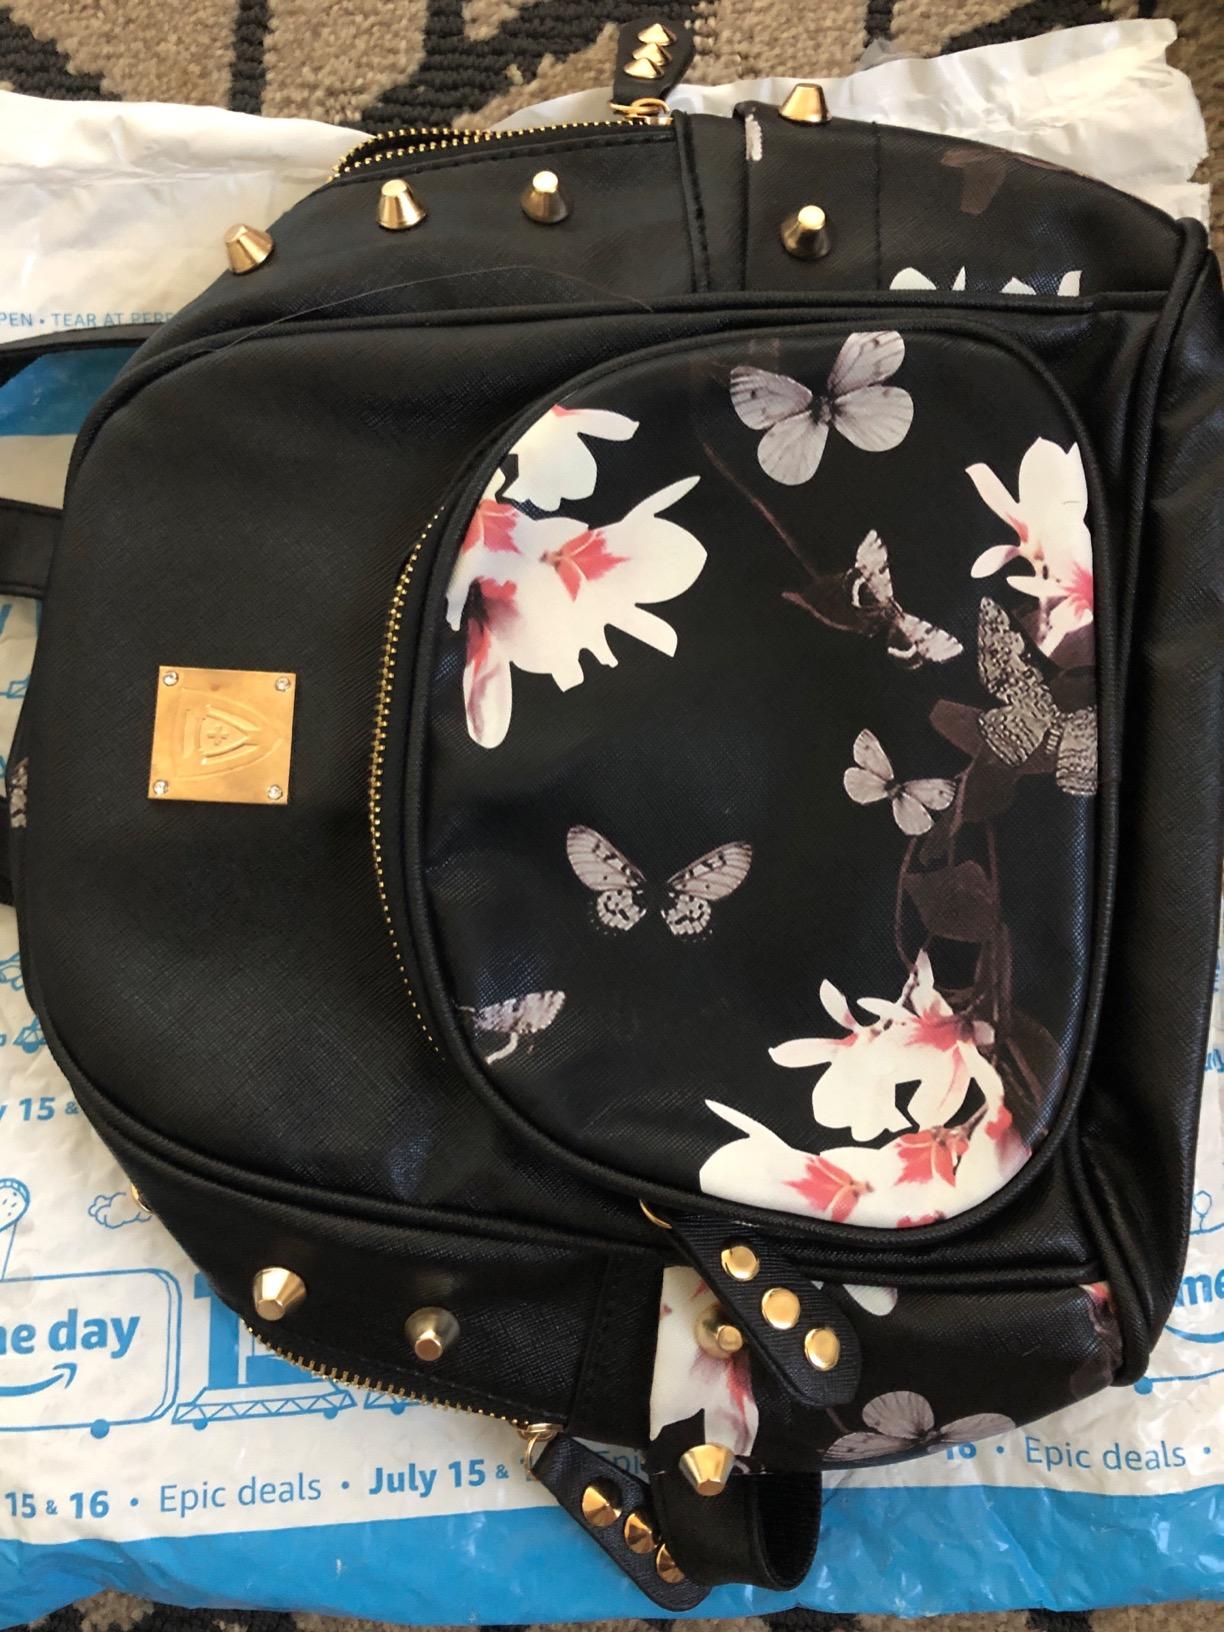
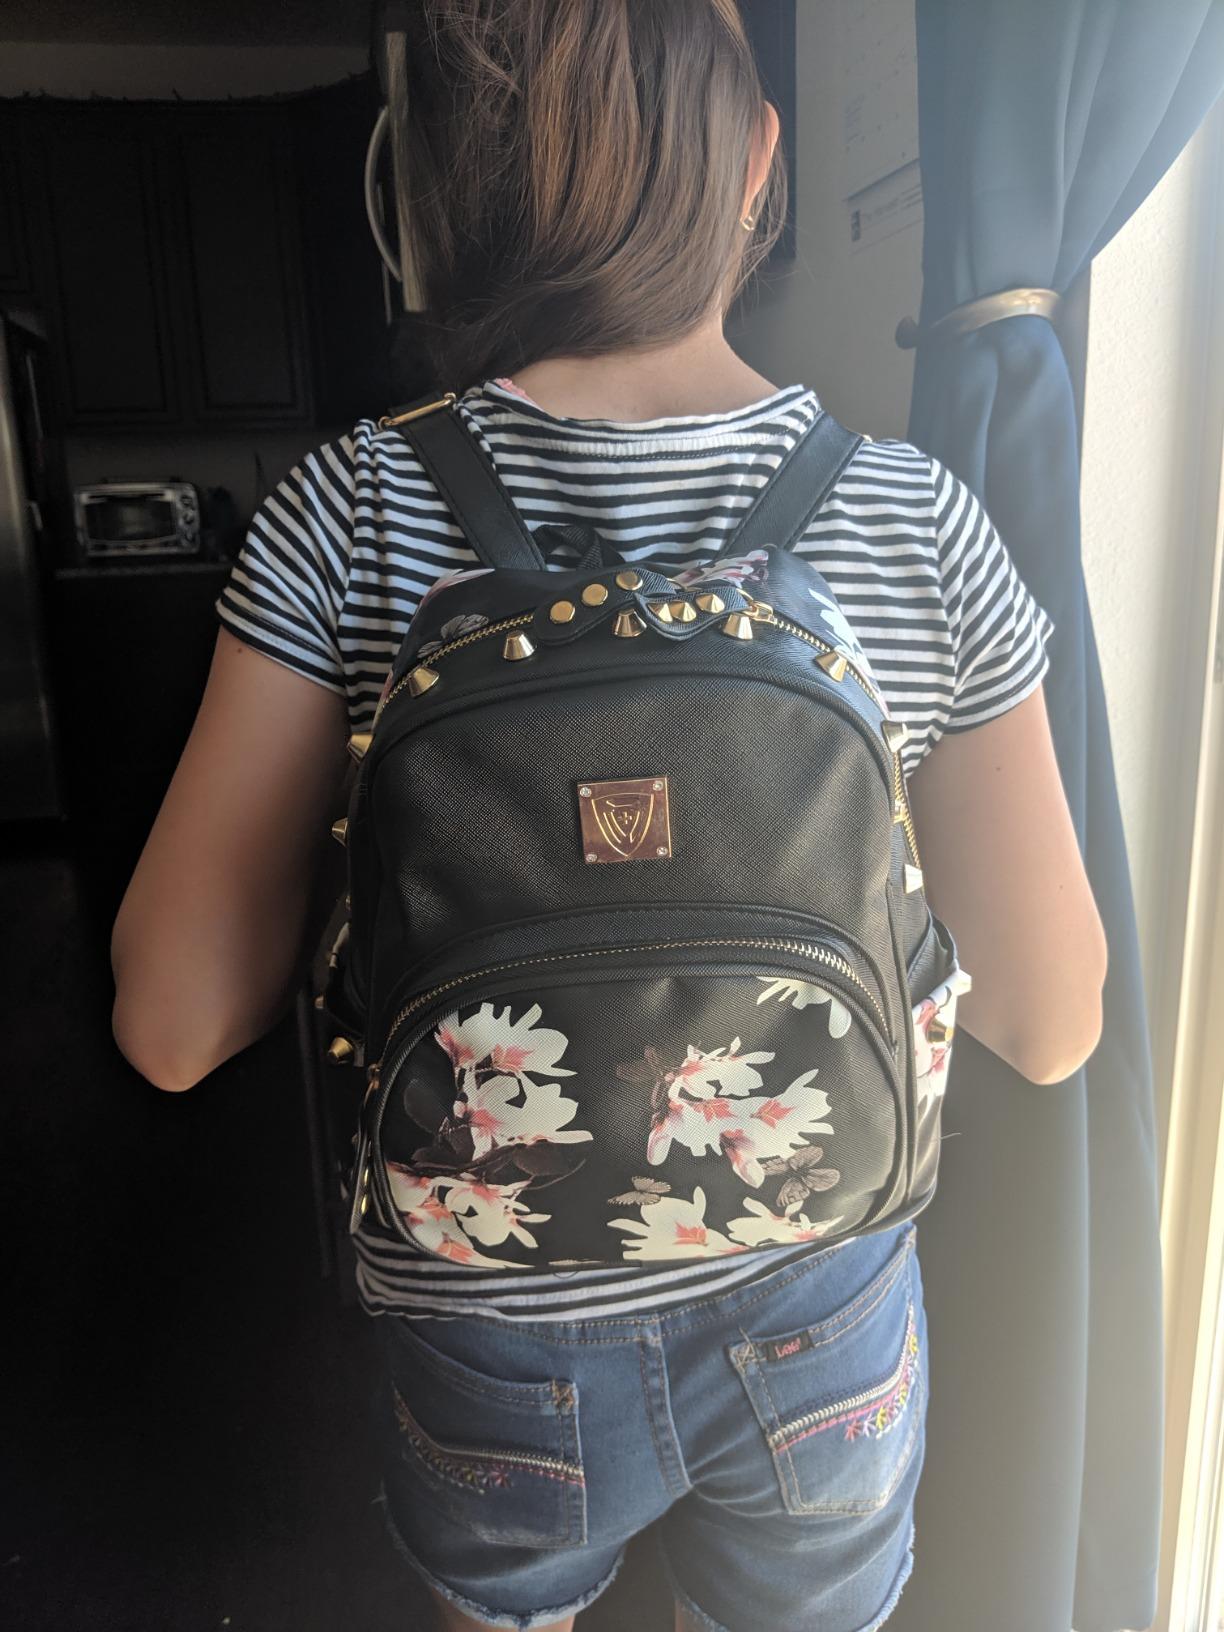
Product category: accessories_handbag
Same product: yes